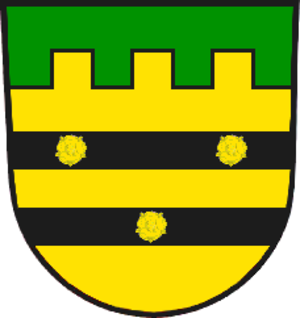
Rothenklempenow
Coat of arms of Rothenklempenow
Rothenklempenow er en by og kommune i det nordøstlige Tyskland, beliggende i Amt Löcknitz-Penkun i den sydøstlige del af Landkreis Vorpommern-Greifswald. Landkreis Vorpommern-Greifswald ligger i delstaten Mecklenburg-Vorpommern.